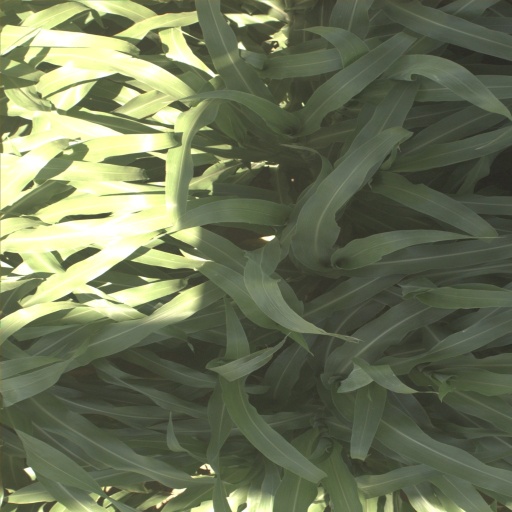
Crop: sorghum